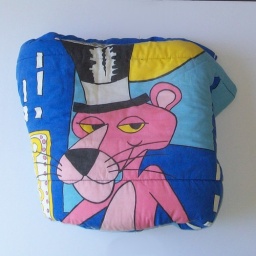
Vintage Pink Panther sleeping bag from 1980. Zipped sleeping bag measures 66&amp;quot; by 31.5&amp;quot;.